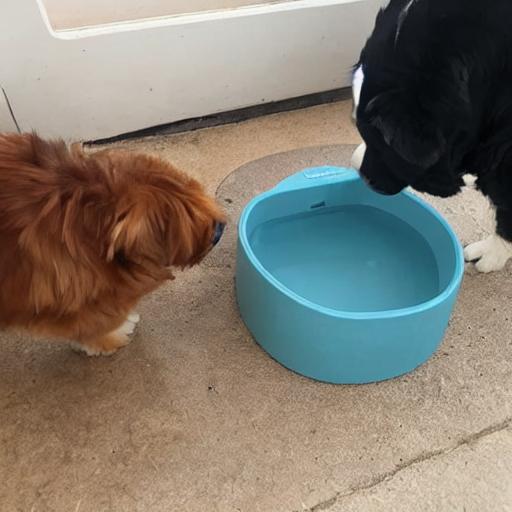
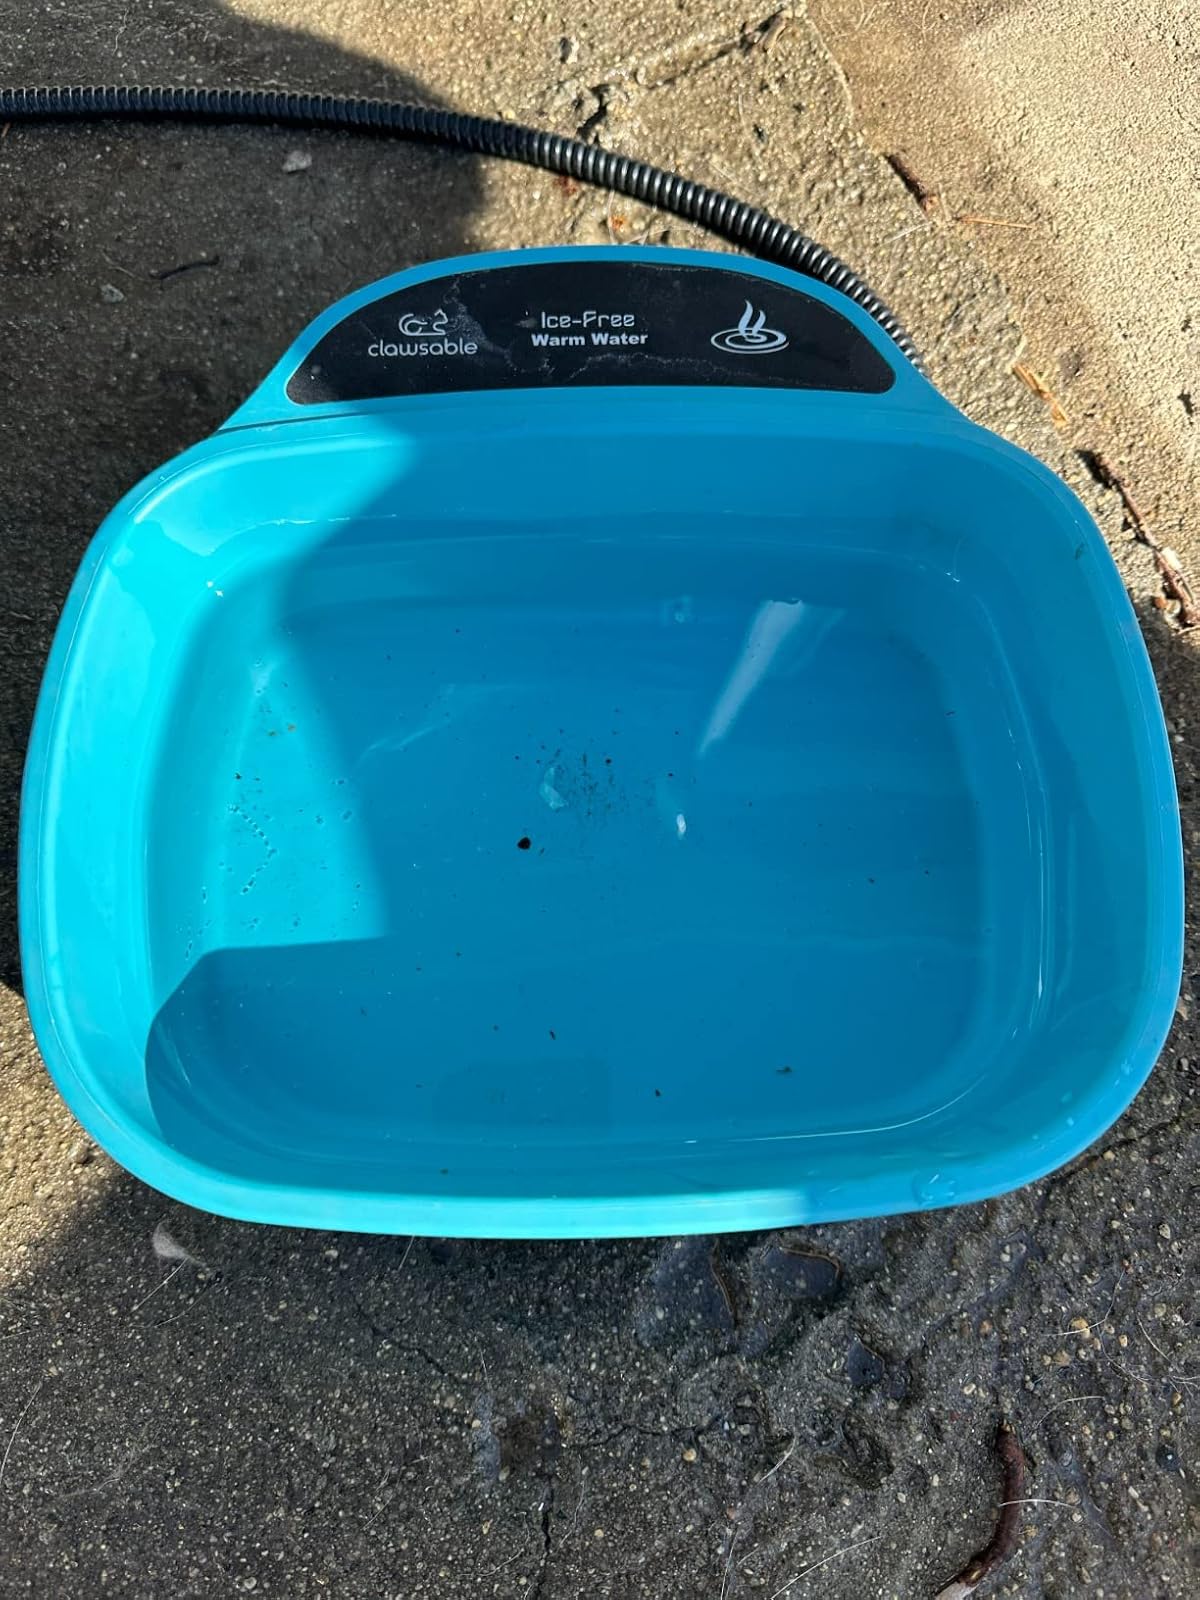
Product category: items_bowl
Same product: no